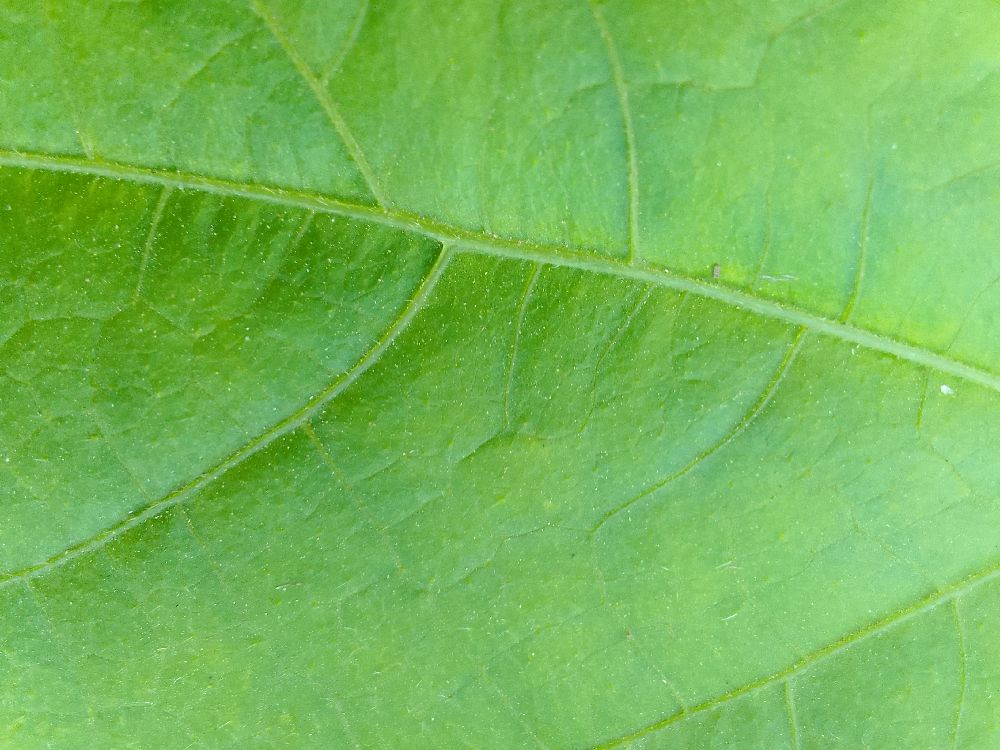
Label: healthy